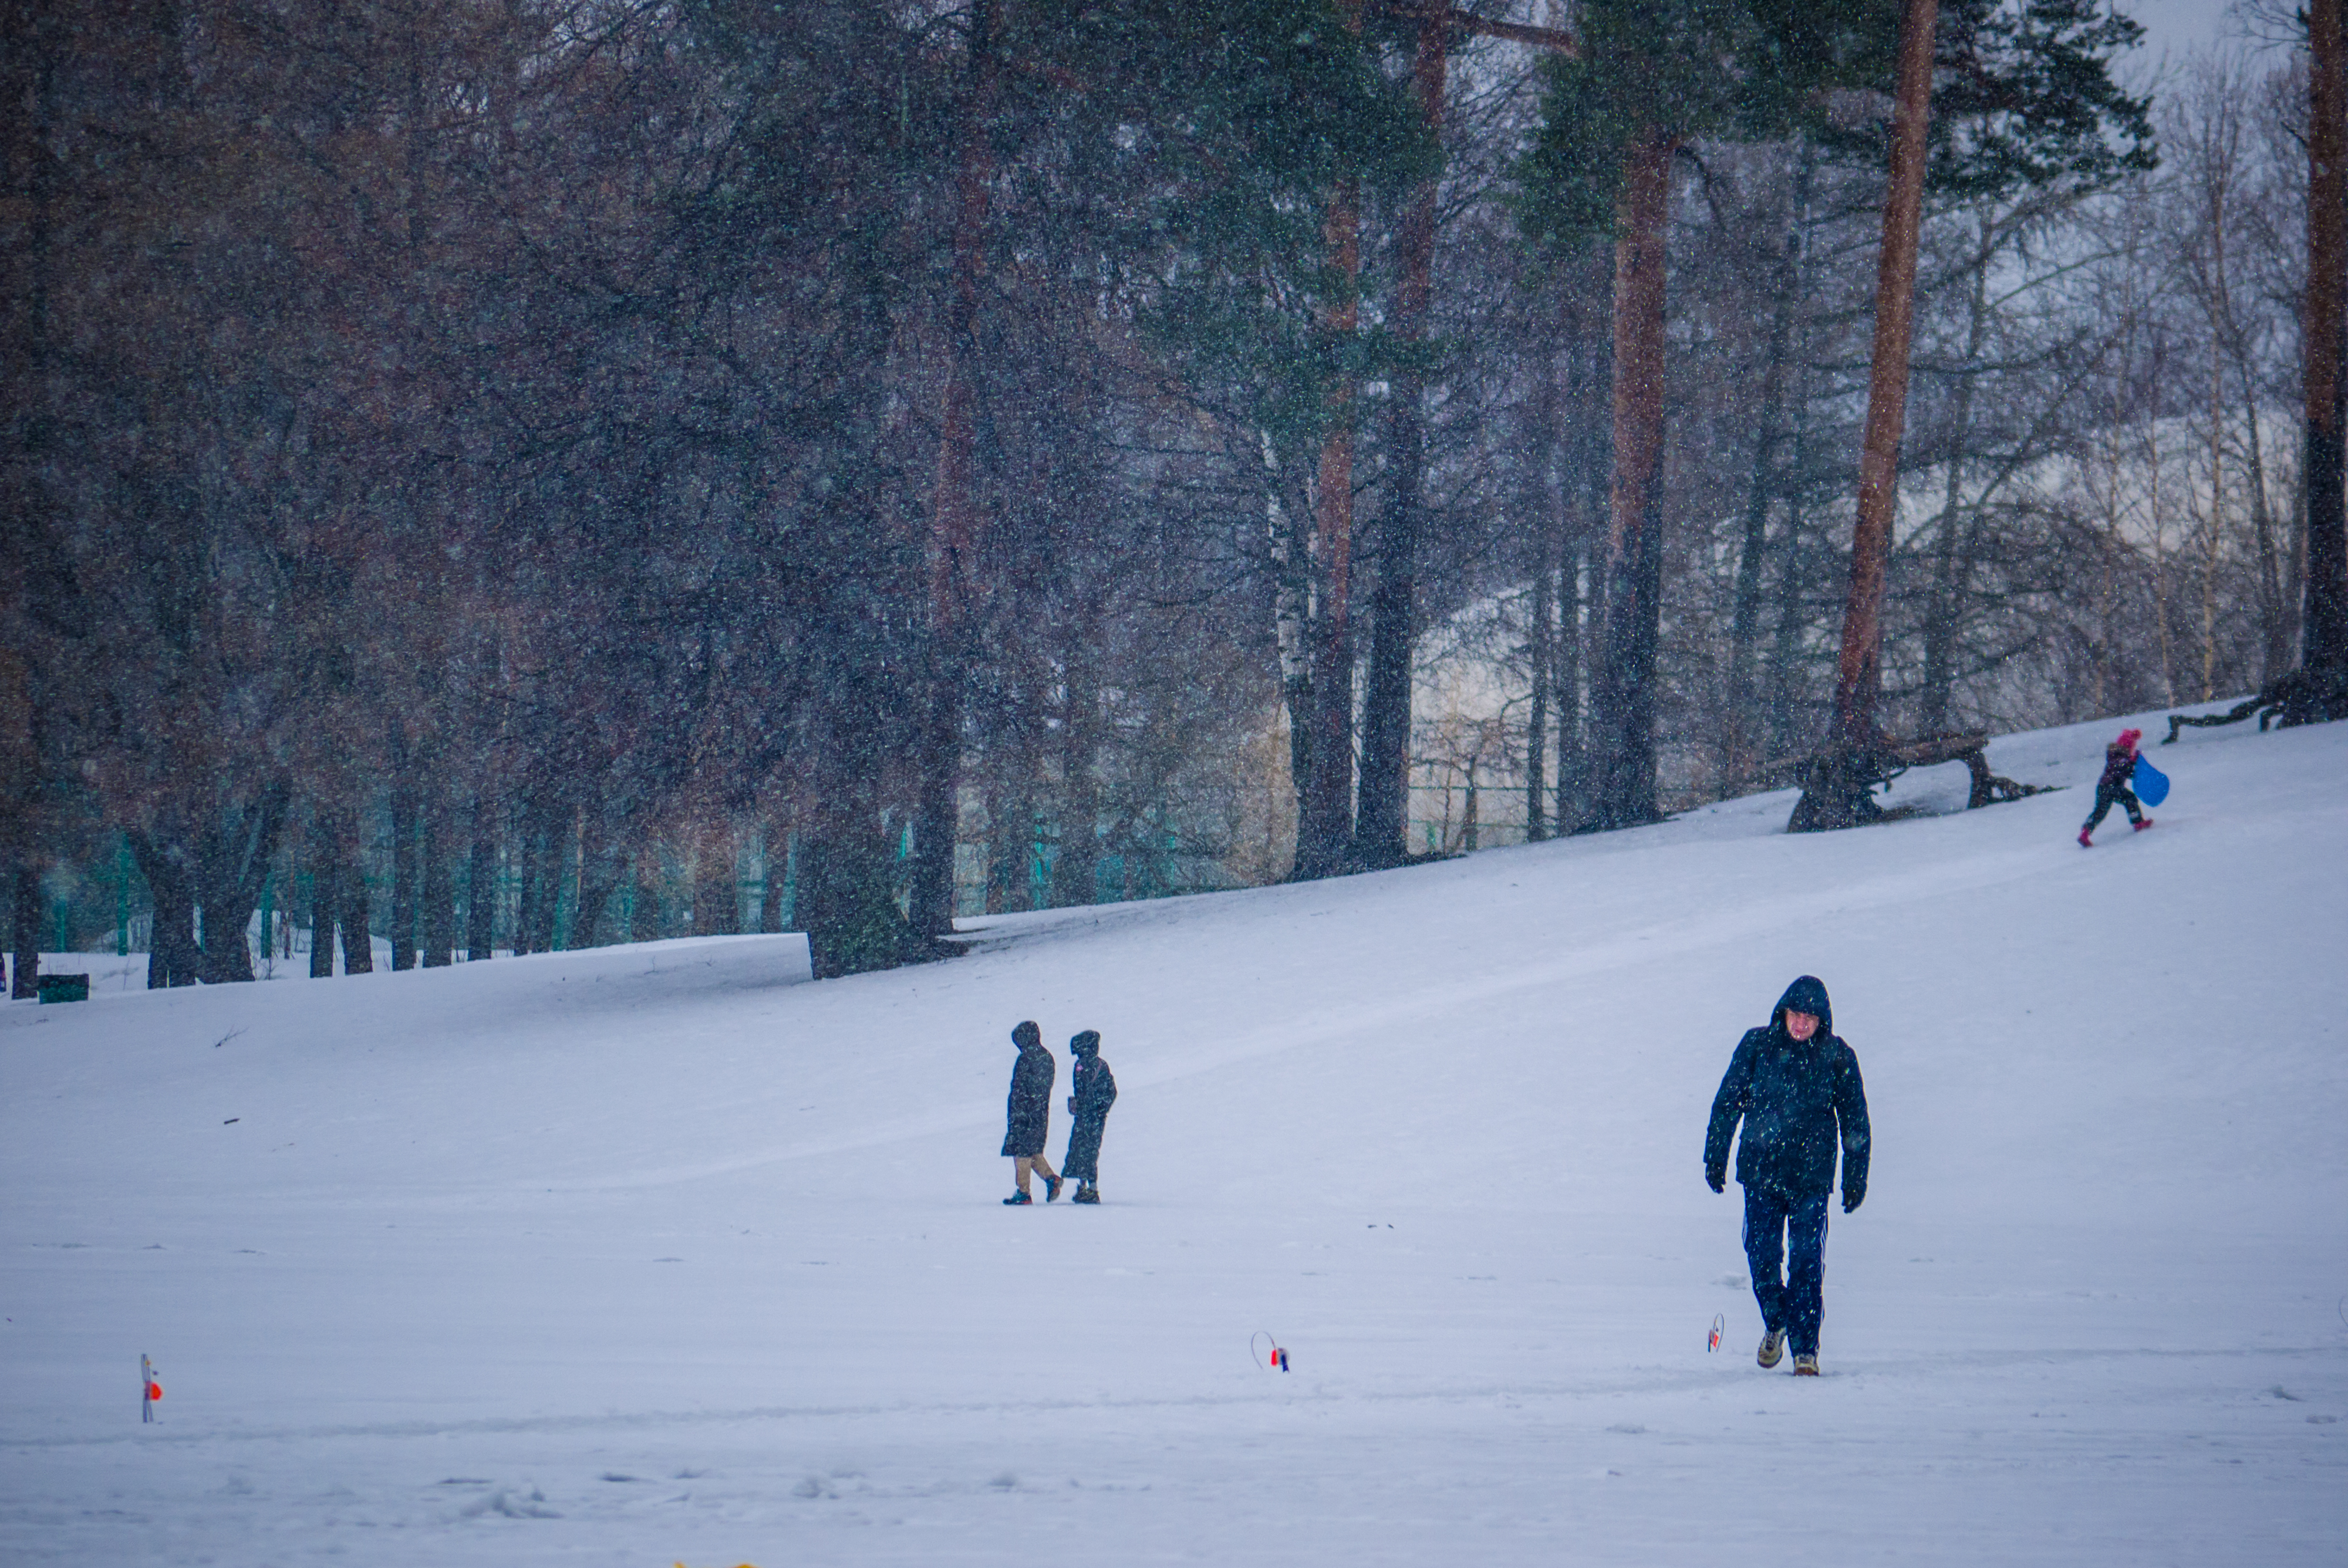
images, snow, tree, slope, outdoor recreation, atmospheric phenomenon, freezing, ski equipment, landscape, winter sport, geological phenomenon, leisure, cross country skiing, forest, recreation, People in nature, sports equipment, ski, ski pole, winter, fun, sports, ice cap, frost, glacial landform, piste, Playing in the snow, mountaineer, ski touring, conifer, mountain range, ski cross, nordic skiing, adventure, skiing, hill, walking, evening, mountaineering, fir, ice, individual sports